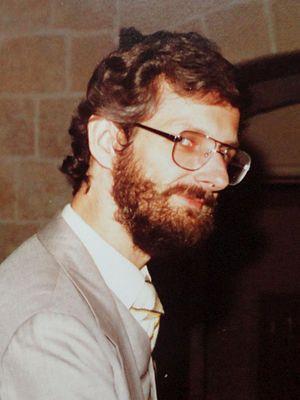
Herman Claudius van Riemsdijk est un joueur d'échecs brésilien né le 26 août 1948 à Tiel aux Pays-Bas. Maître international depuis 1978, il a remporté trois championnats du Brésil, un championnat panaméricain et un tournois zonal.